Laser pointer

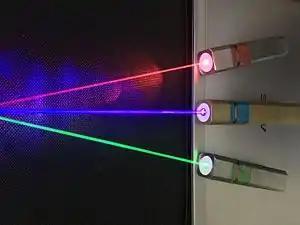
Red (635 nm), blueish violet (445 nm), and green (520 nm) laser pointers

A laser pointer or laser pen is a (typically battery-powered) handheld device that uses a laser diode to emit a narrow low-power visible laser beam (i.e. coherent light) to highlight something of interest with a small bright colored spot.